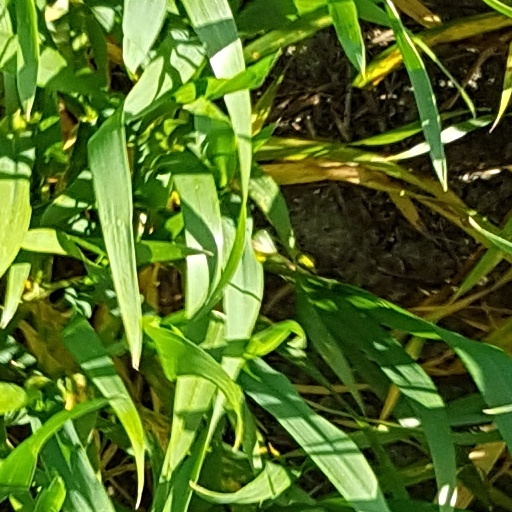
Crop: wheat